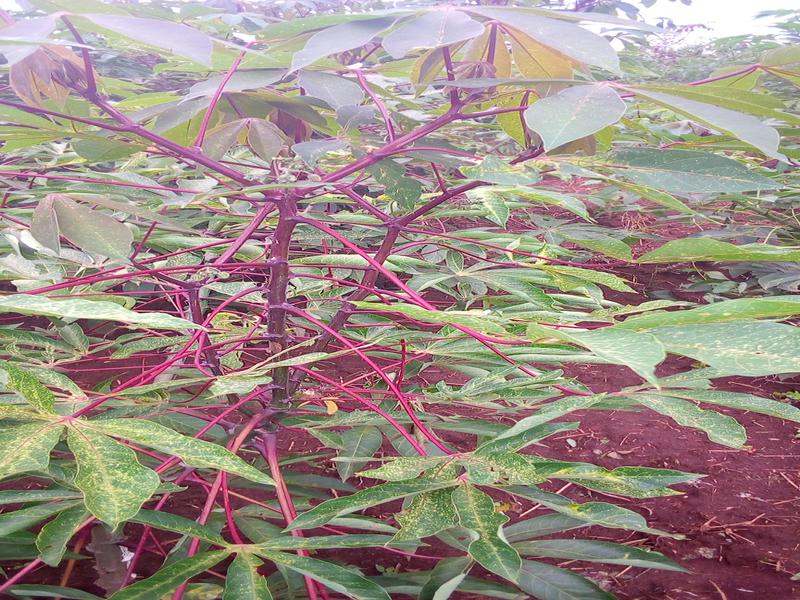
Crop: cassava
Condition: green_mottle